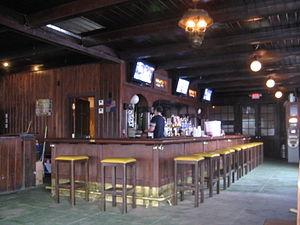
Un tabouret de bar est un type de tabouret, étroit et haut comportant souvent un repose-pieds, conçu pour s'asseoir au comptoir des bars. Son usage s'est également démocratisé dans les cuisines de particuliers disposant d'un comptoir.